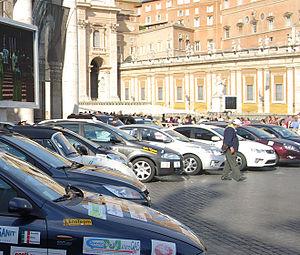
Le Rallye de Saint-Marin est un rallye italien de terre, organisé par la Federazione Automotoristica Sanmarinese.